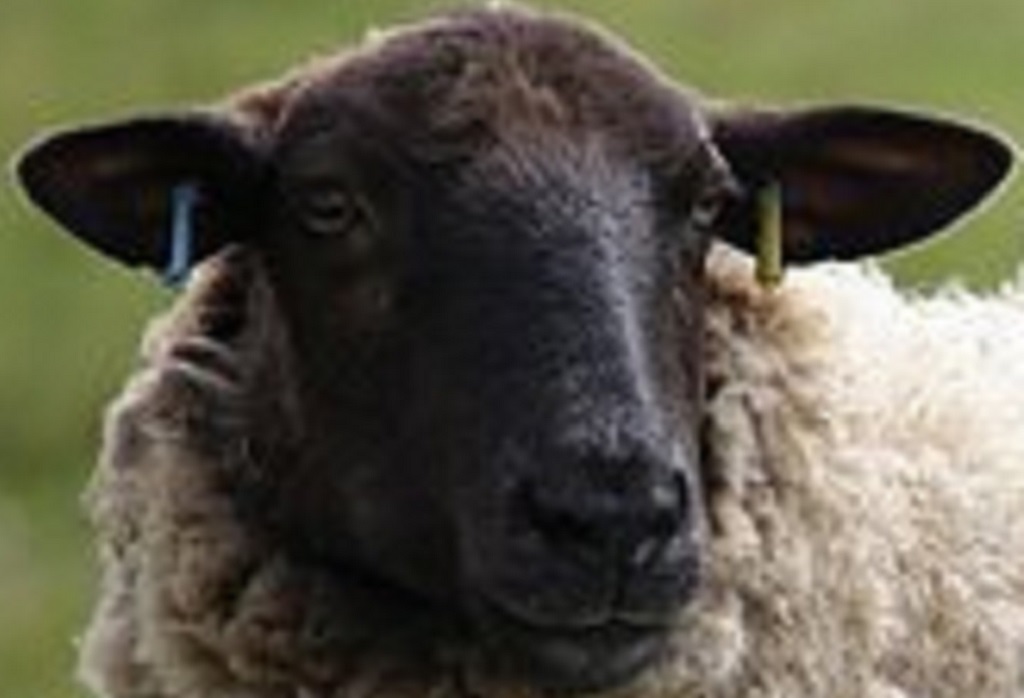
Label: no pain